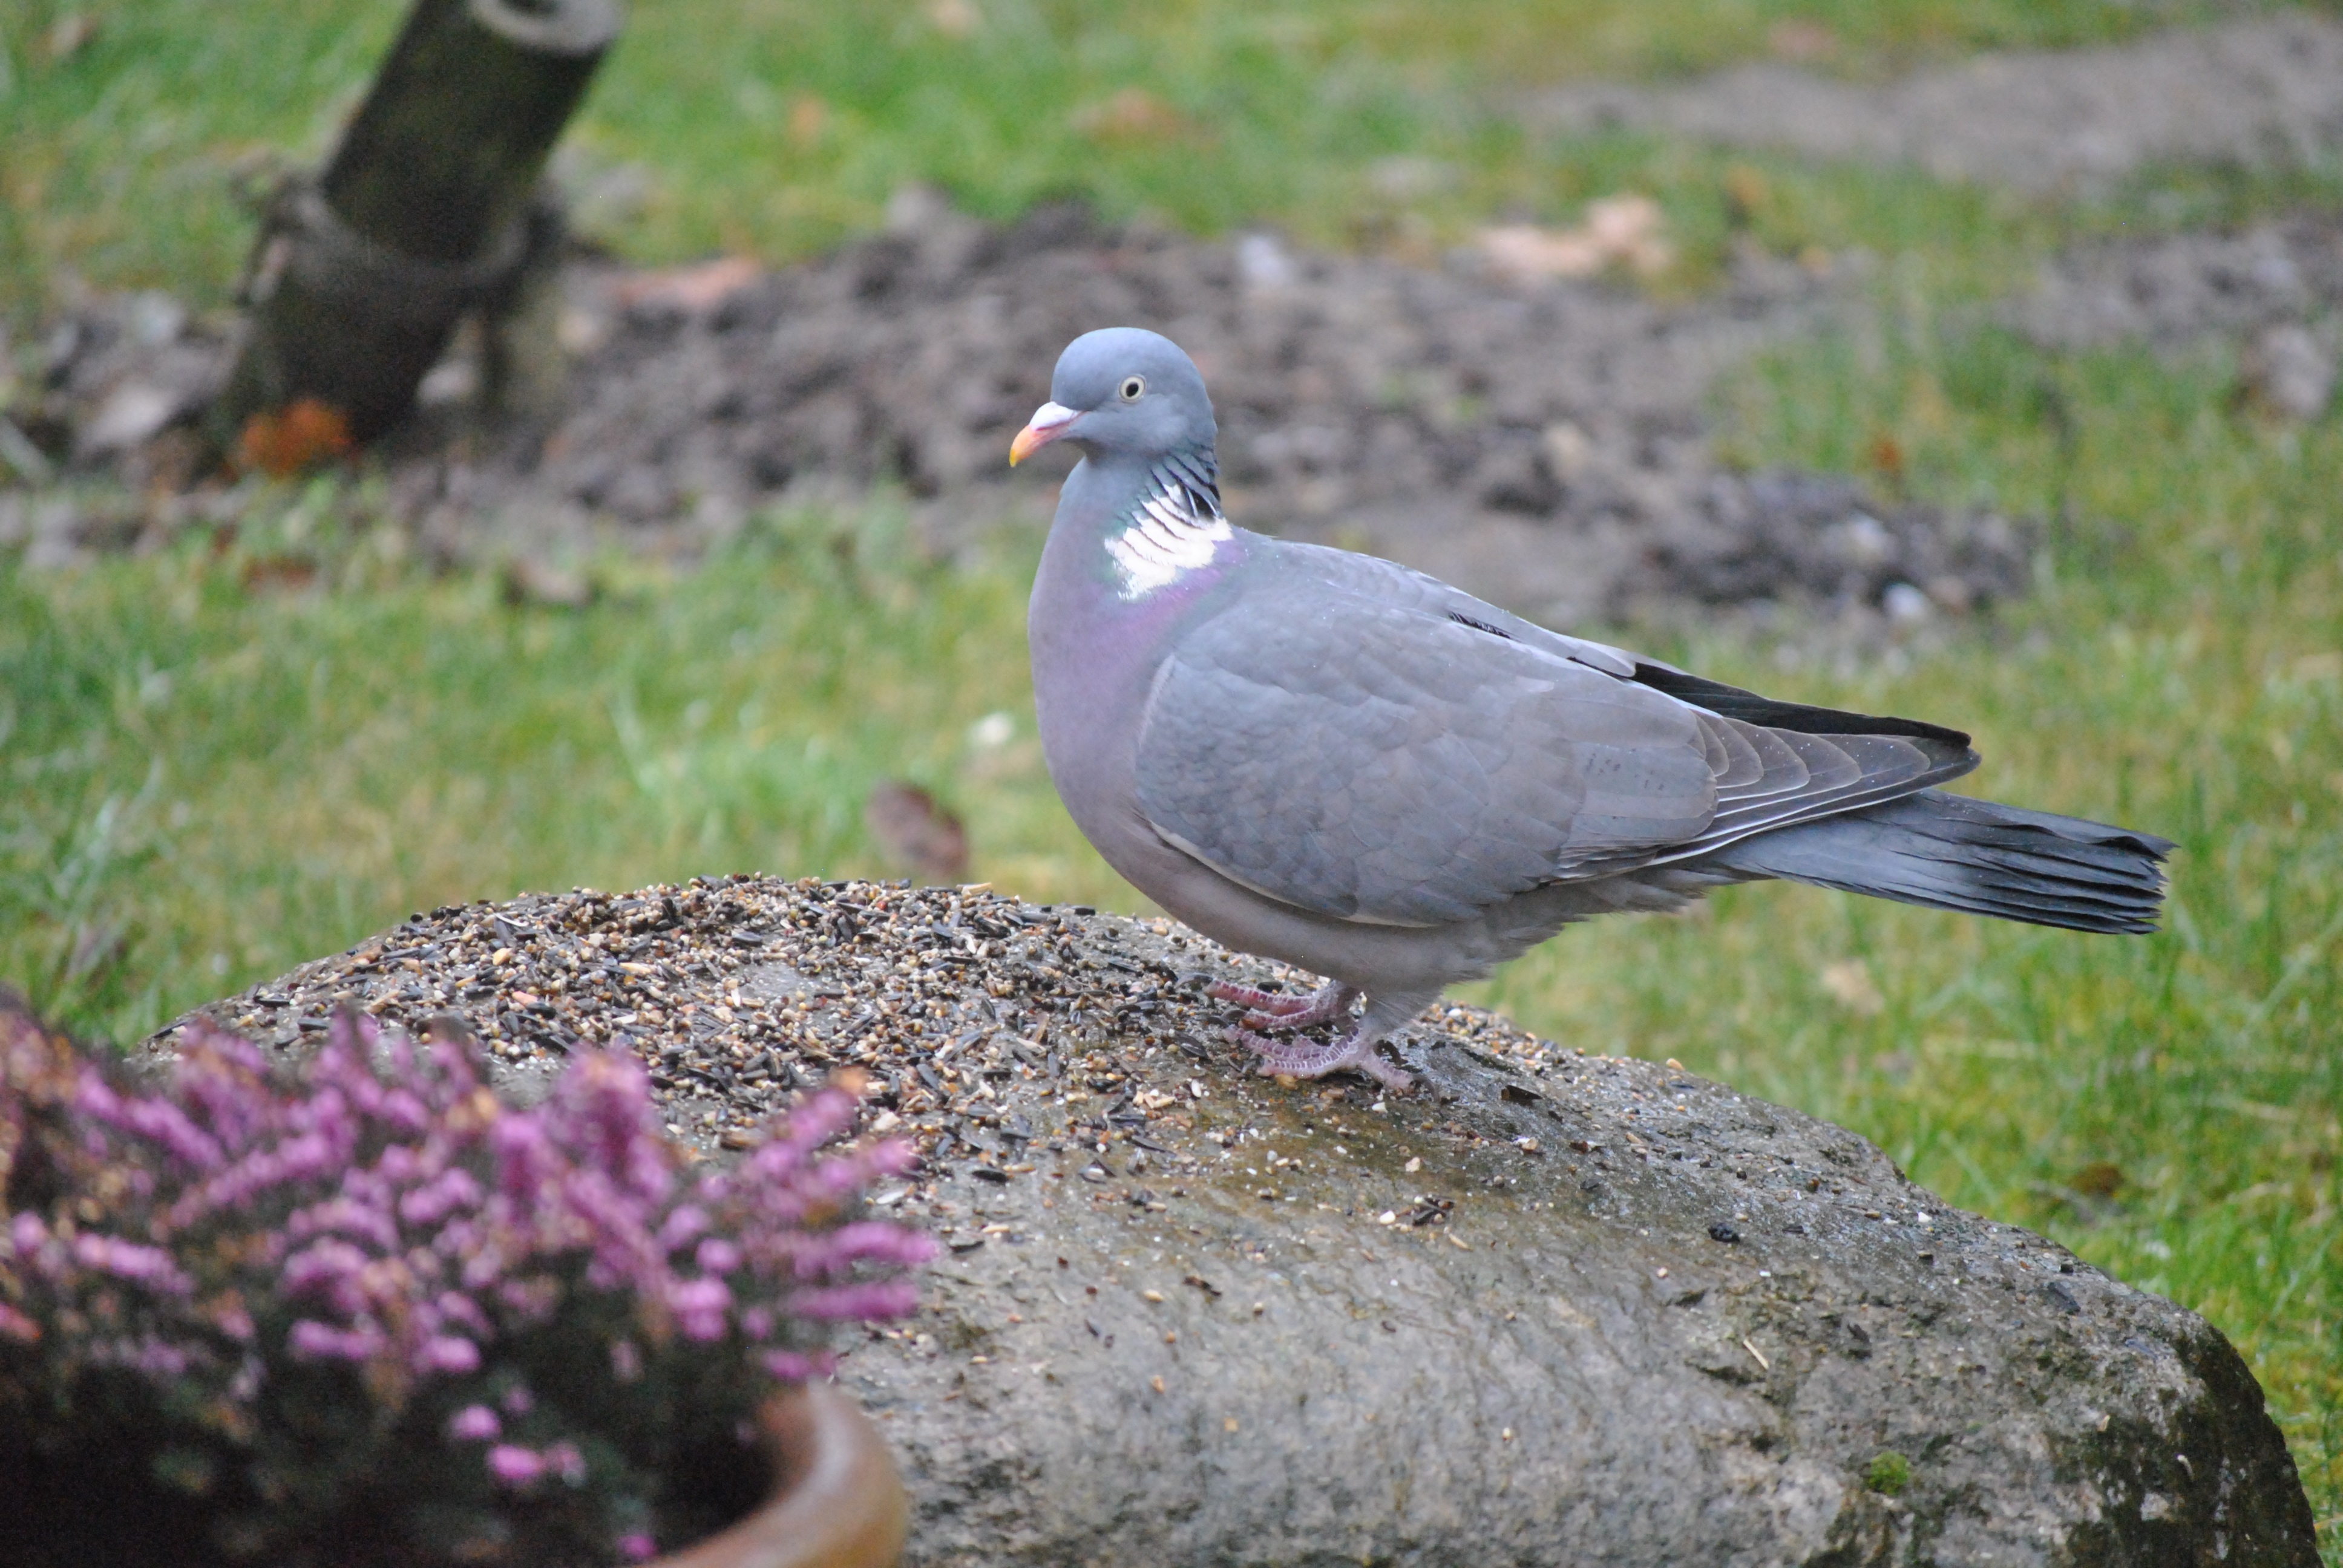
nature, grass, bird, animal, seabird, beak, garden, feather, fauna, plumage, wild animal, dove, creature, animal world, wildlife photography, spring dress, turtle dove, ringdove, pigeons and doves, stock dove, bird dress, field deaf, flugtier